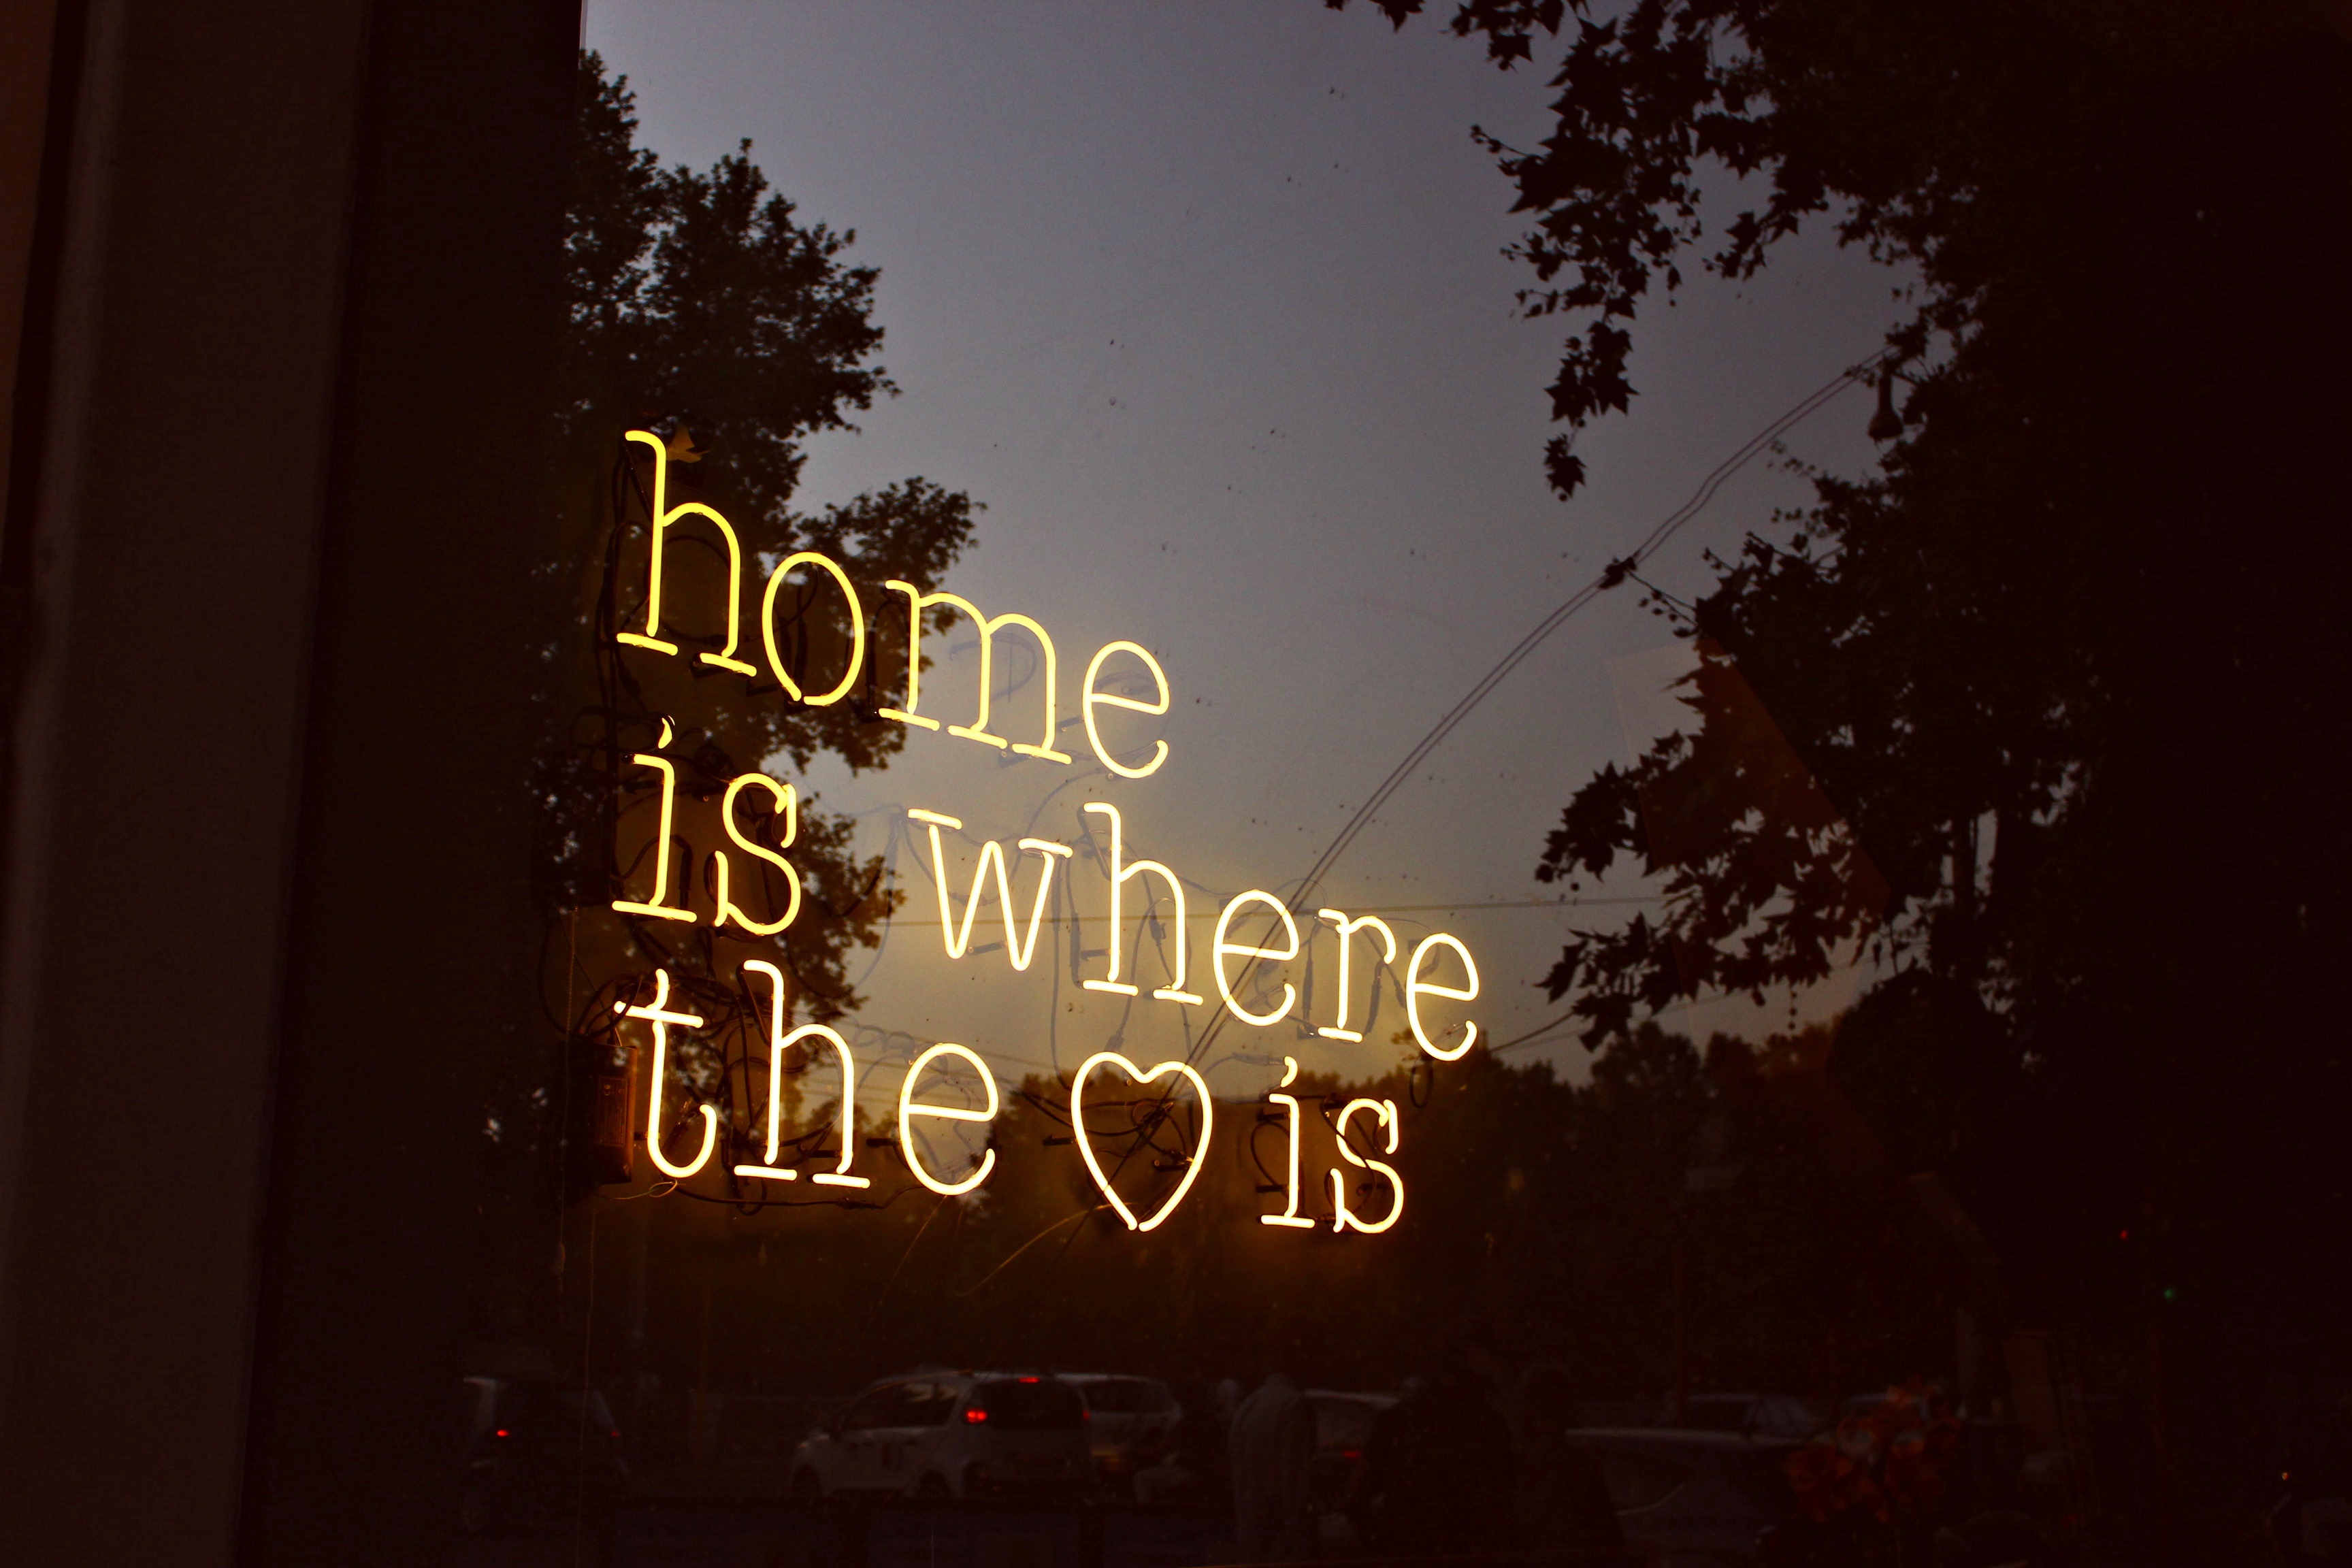
light, night, morning, darkness, font